List of marine aquarium plant species

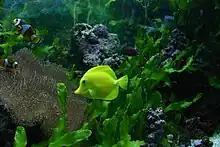
A planted reef aquarium filled with Bladed sand moss ("Caulerpa prolifera")

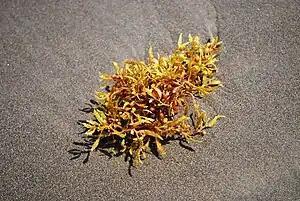
Sargasso

Aquatic plants are used to give the aquarium a natural appearance, oxygenate the water, and provide habitat for fish, especially fry (babies) and for invertebrates. Some aquarium fish and invertebrates also eat live plants. Hobby aquarists use aquatic plants for aquascaping.